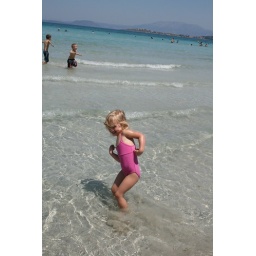
Playing in the water - clear see through beautiful water